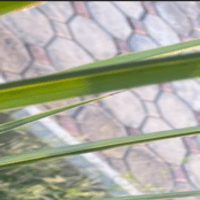
Label: Healthy sample